FAM13B

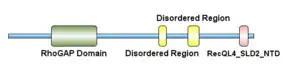

The human FAM13B protein can undergo post-translational modifications including phosphorylation, acetylation, and methylation.